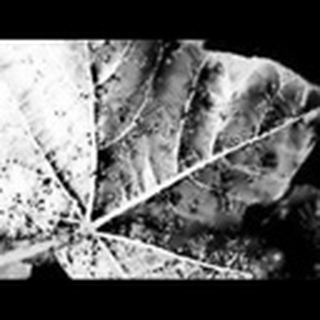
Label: cotton_aphids